Anarchy Reigns

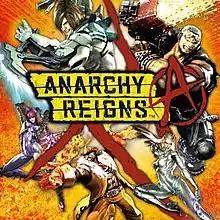
Cover art featuring (clockwise from upper right) Jack, Sasha, Blacker Baron, Mathilda, and Leo

Anarchy Reigns, known in Japan as , is a beat 'em up video game developed by PlatinumGames and published by Sega for the PlayStation 3 and Xbox 360. It is the spiritual successor to the Wii video game "MadWorld" (2009), and was released in Japan on July 5, 2012, in North America on January 8, 2013, in Australia on January 10, and in Europe on January 11.